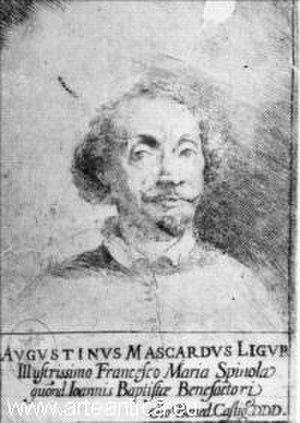
Agostino Mascardi est un écrivain italien de la fin du XVIᵉ et de la première moitié du XVIIᵉ siècle, qui est surtout connu en France pour être l'auteur d'une Congiura di Fieschi, adaptée brillamment par Retz. Fils d'Alderano Mascardi, il fut regardé comme l'un des écrivains les plus purs et les plus corrects de son temps.